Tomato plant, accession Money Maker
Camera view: bottom (45 deg); turntable rotation: 0 degrees
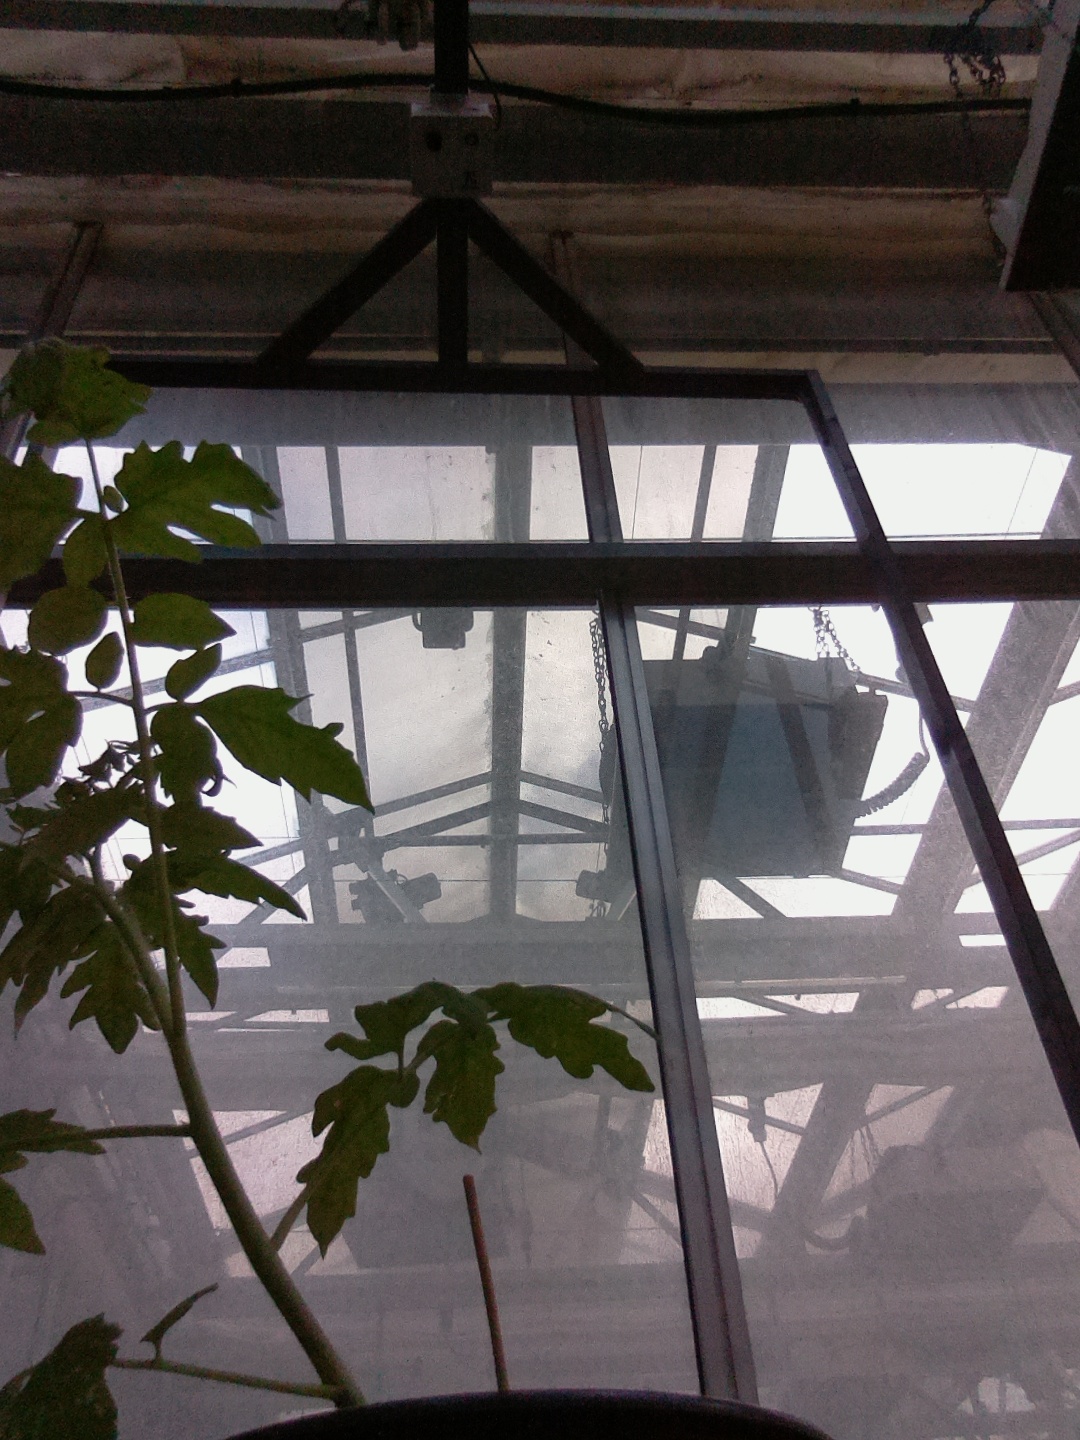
BBCH growth stage 13: 6 of true leaves visible